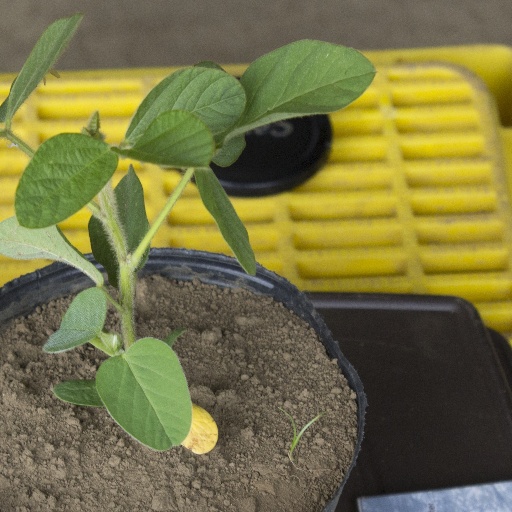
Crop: soybean